Pierre-Louis Dieufaite

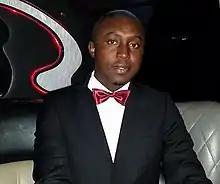
At the MPAH awards, in Boston, MA, USA

Pierre-Louis Dieufaite (born Jude Dieuly Pierre-Louis; 13 October 1983 – 6 November 2014) was a Haitian actor, best known for his supporting role in the award-winning film "Love Me Haiti", the first and only film he ever appeared in. Dieufaite, known as "Jude" by friends, was among the many people killed in Haiti by gangs and thieves during the month of November 2014.